Polachira

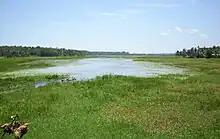
Migratory Birds

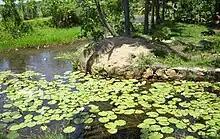
Ambalkkulam

Polachira is a wetland spread over 600 hectares located near Paravur Municipality in Kollam District of Kerala, India. Formerly part of the Chathannoor Grama Panchayath, it is now located in the Chirakkara Grama Panchayath. Polachira is about 2 km south of Chathannoor town and 9 km north east of Paravur town. Chathannoor-Polachira-Ozhukupara Bund Across Road is the main access to Paravoor.